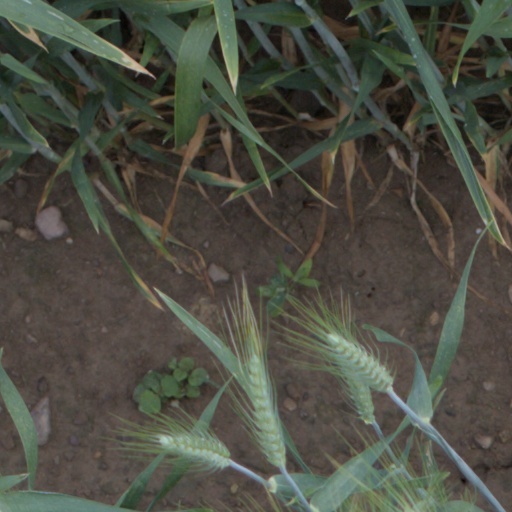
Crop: wheat